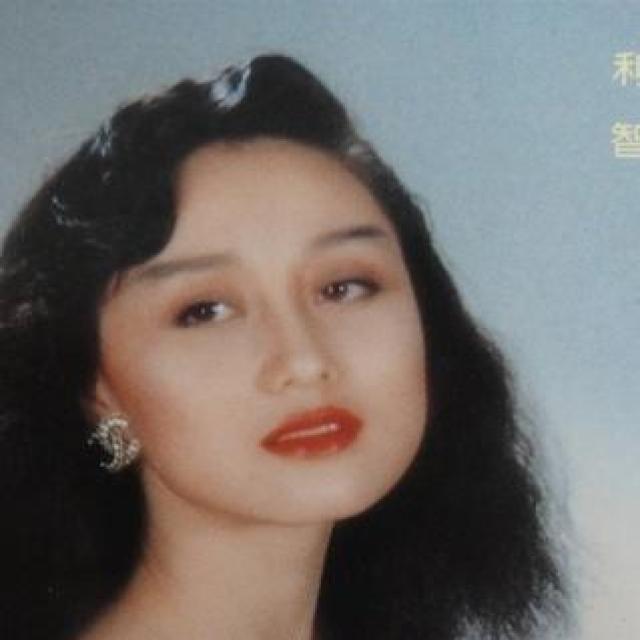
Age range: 21-44